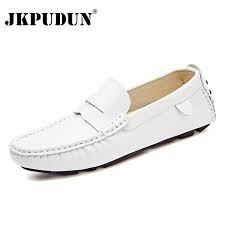
Label: Boat